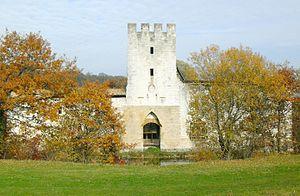
Vaucouleurs Meuse (55) - Château de Gombervaux. Armoiries du donjon
Le château de Gombervaux est un château du XIVᵉ siècle situé près de Vaucouleurs dans la Meuse, en région Grand Est.